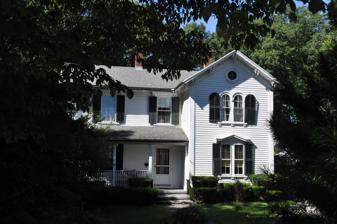
Building: Henry Darling House
Country: United States of America
Year built: 1865
Historic house in Rhode Island, United States United States historic place Henry Darling House U.S. National Register of Historic Places Show map of Rhode Island Show map of the United States Location Woonsocket, Rhode Island Coordinates 42°0′50″N 71°31′40″W / 42.01389°N 71.52778°W / 42.01389; -71.52778 Built 1865 MPS Woonsocket MRA NRHP reference No. 82000136 Added to NRHP November 26, 1982 The Henry Darling House is an historic house located at 786 Harris Avenue in Woonsocket, Rhode Island .  The two-story wood-frame house was constructed in 1865 by Henry Darling, a farmer, and was at that time on the rural outskirts of Woonsocket. The house was listed on the National Register of Historic Places on November 26, 1982. See also National Register of Historic Places listings in Providence County, Rhode Island References